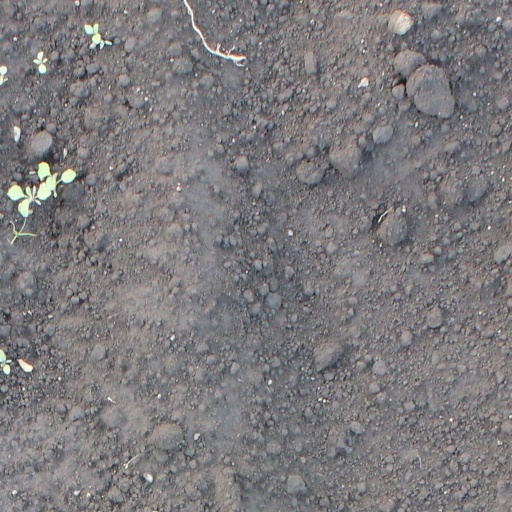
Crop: soybean